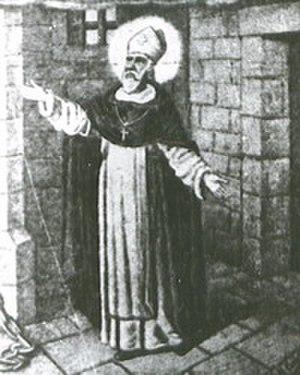
Cette liste de saints concerne les saints et les bienheureux, reconnus comme tels par l'Église catholique, ayant vécu au XVIIIᵉ siècle.
Pierre Sanz né à Ascó le 3 septembre 1680 et tué à Fou-Tchéou le 26 mai 1747, est un missionnaire dominicain espagnol, vicaire apostolique du Foukien, martyr, qui a été canonisé par Jean-Paul II en l'an 2000.